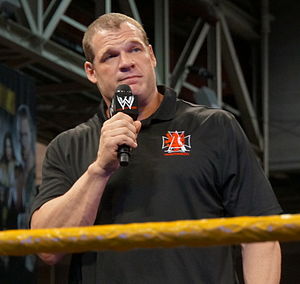
Glenn Jacobs
Glenn Thomas Jacobs er en professionel amerikansk wrestler, der wrestler under navnet Kane for World Wrestling Entertainment under deres Smackdown brand. Kane er kendt for sin størrelse, 213 centimeter. Han har tidligere wrestlet under navnet Isaac Yankeem DDS, og går også under navnet Big Red Machine.